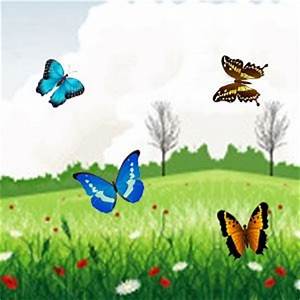
Label: farfalla